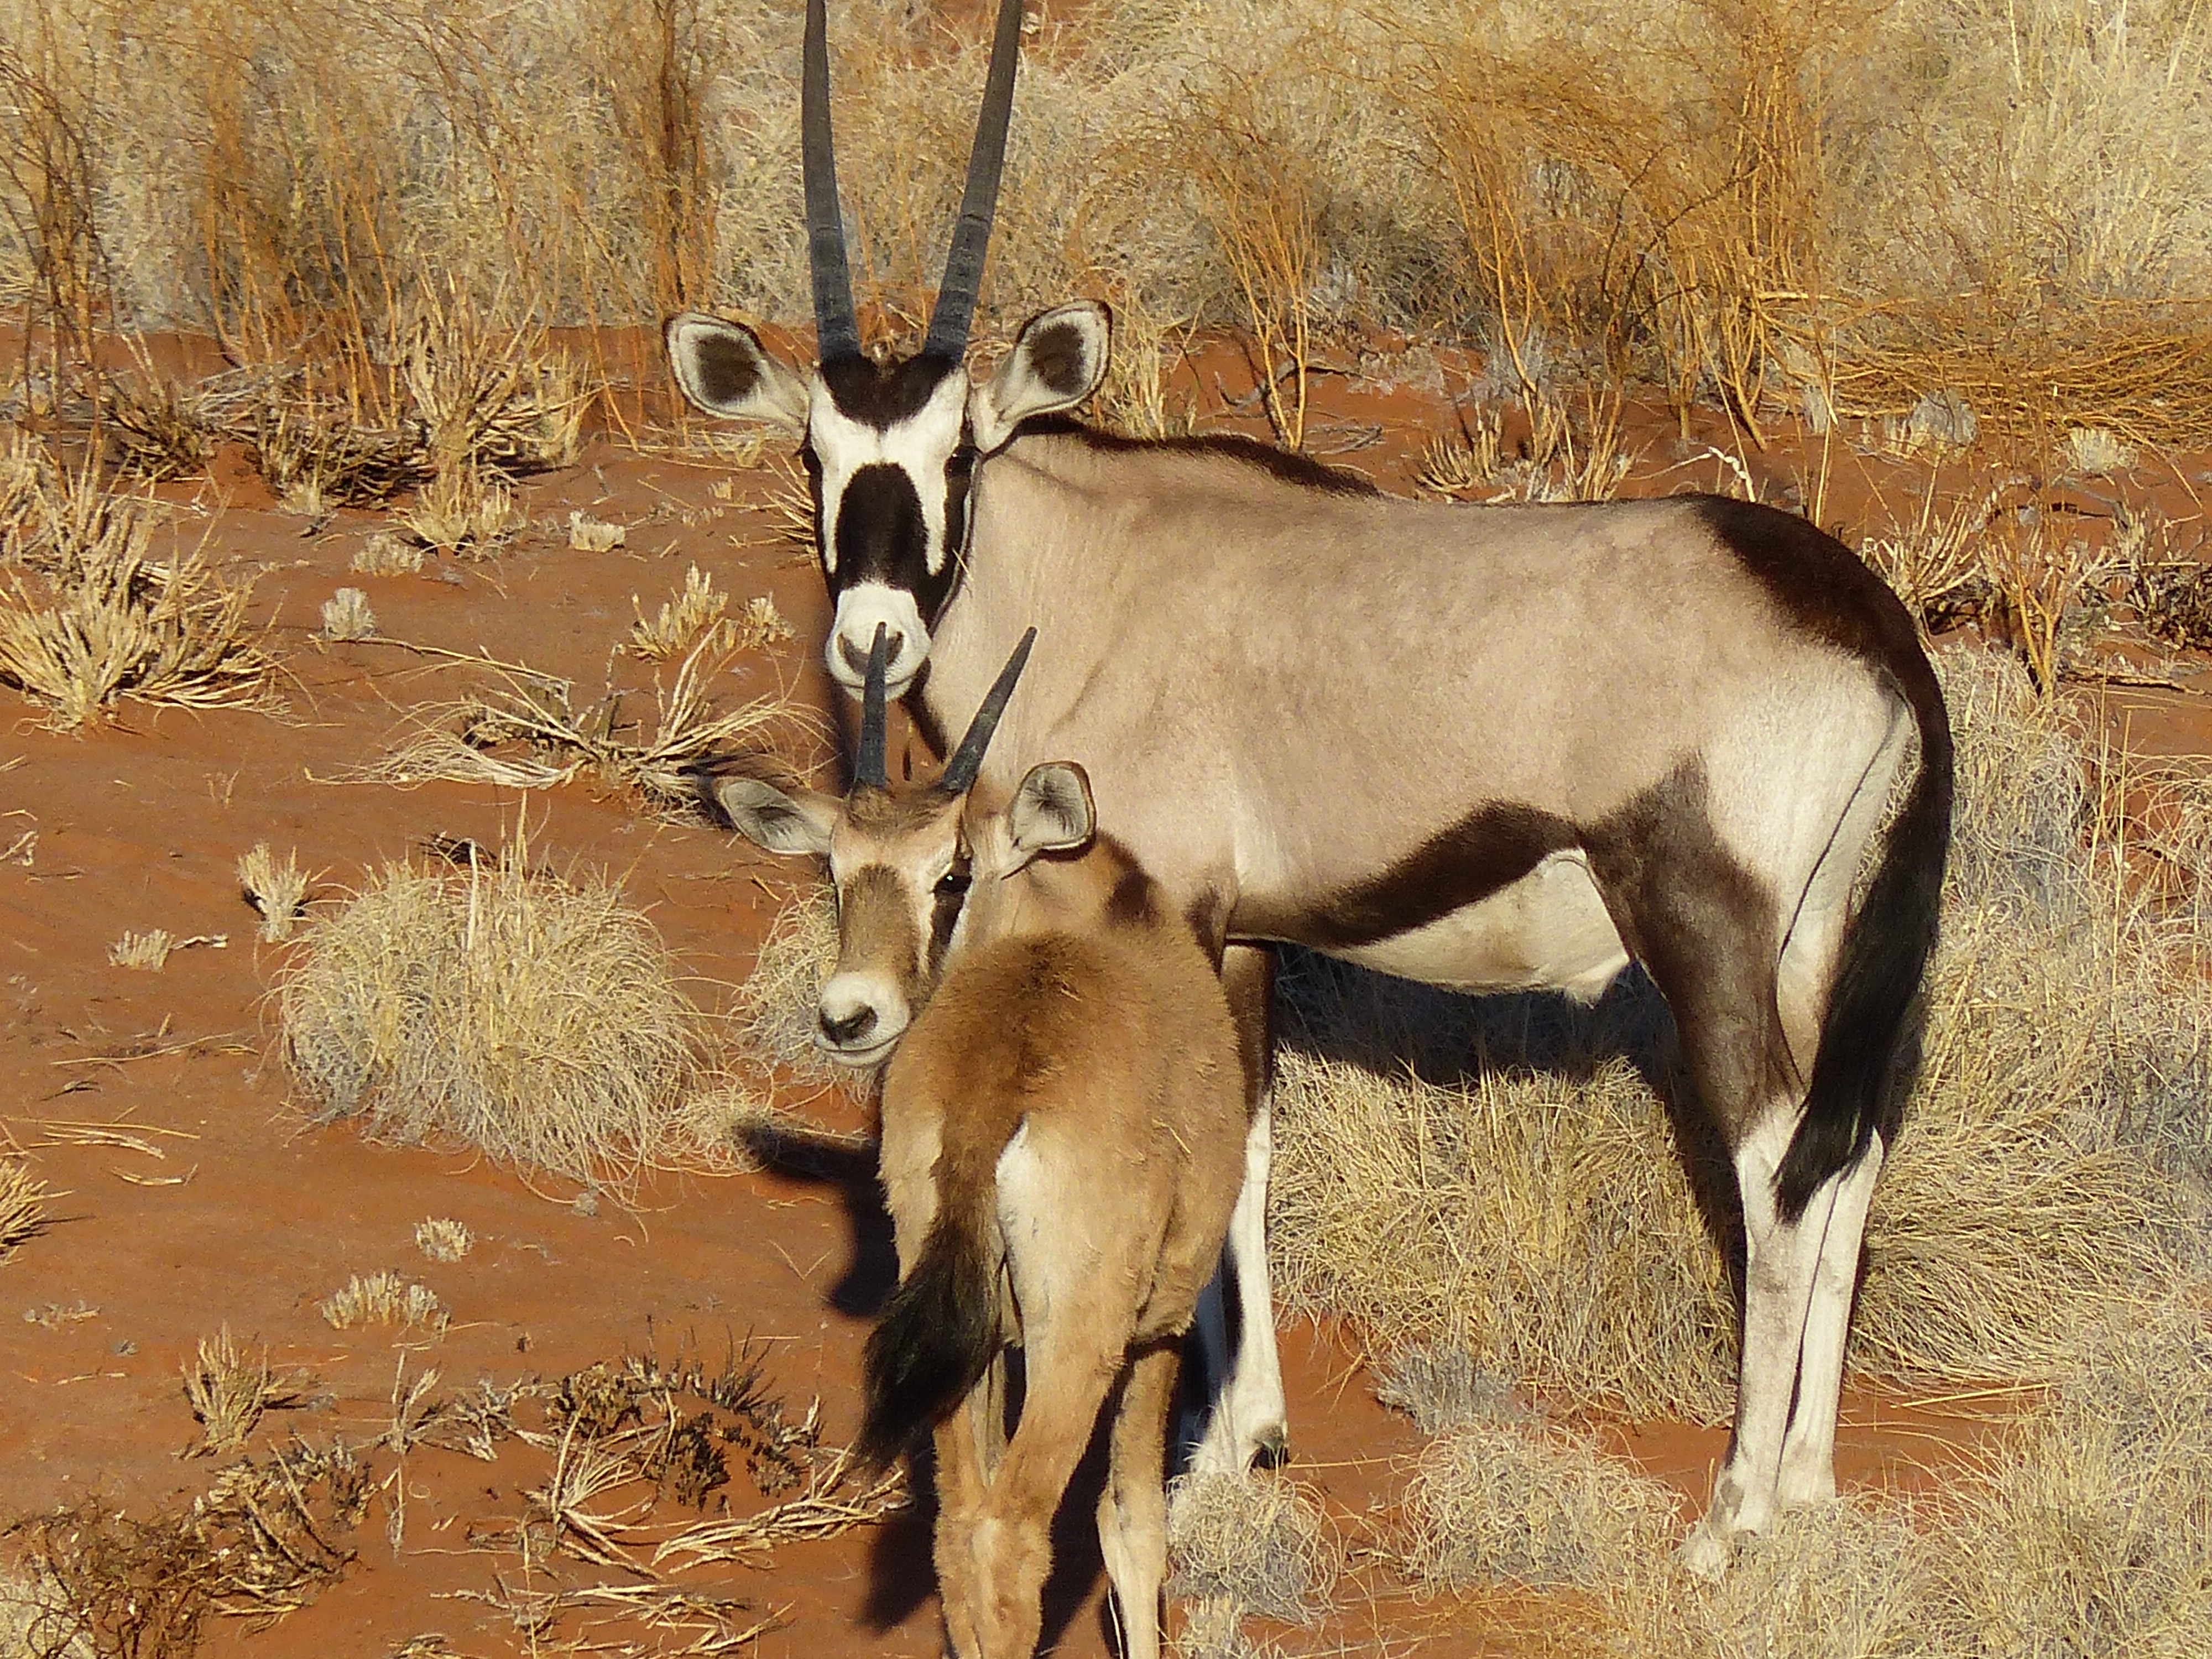
wildlife, wild, horn, herd, mammal, fauna, antelope, gazelle, vertebrate, impala, kudu, namibia, springbok, pronghorn, oryx, common eland, gemsbok, cow goat family